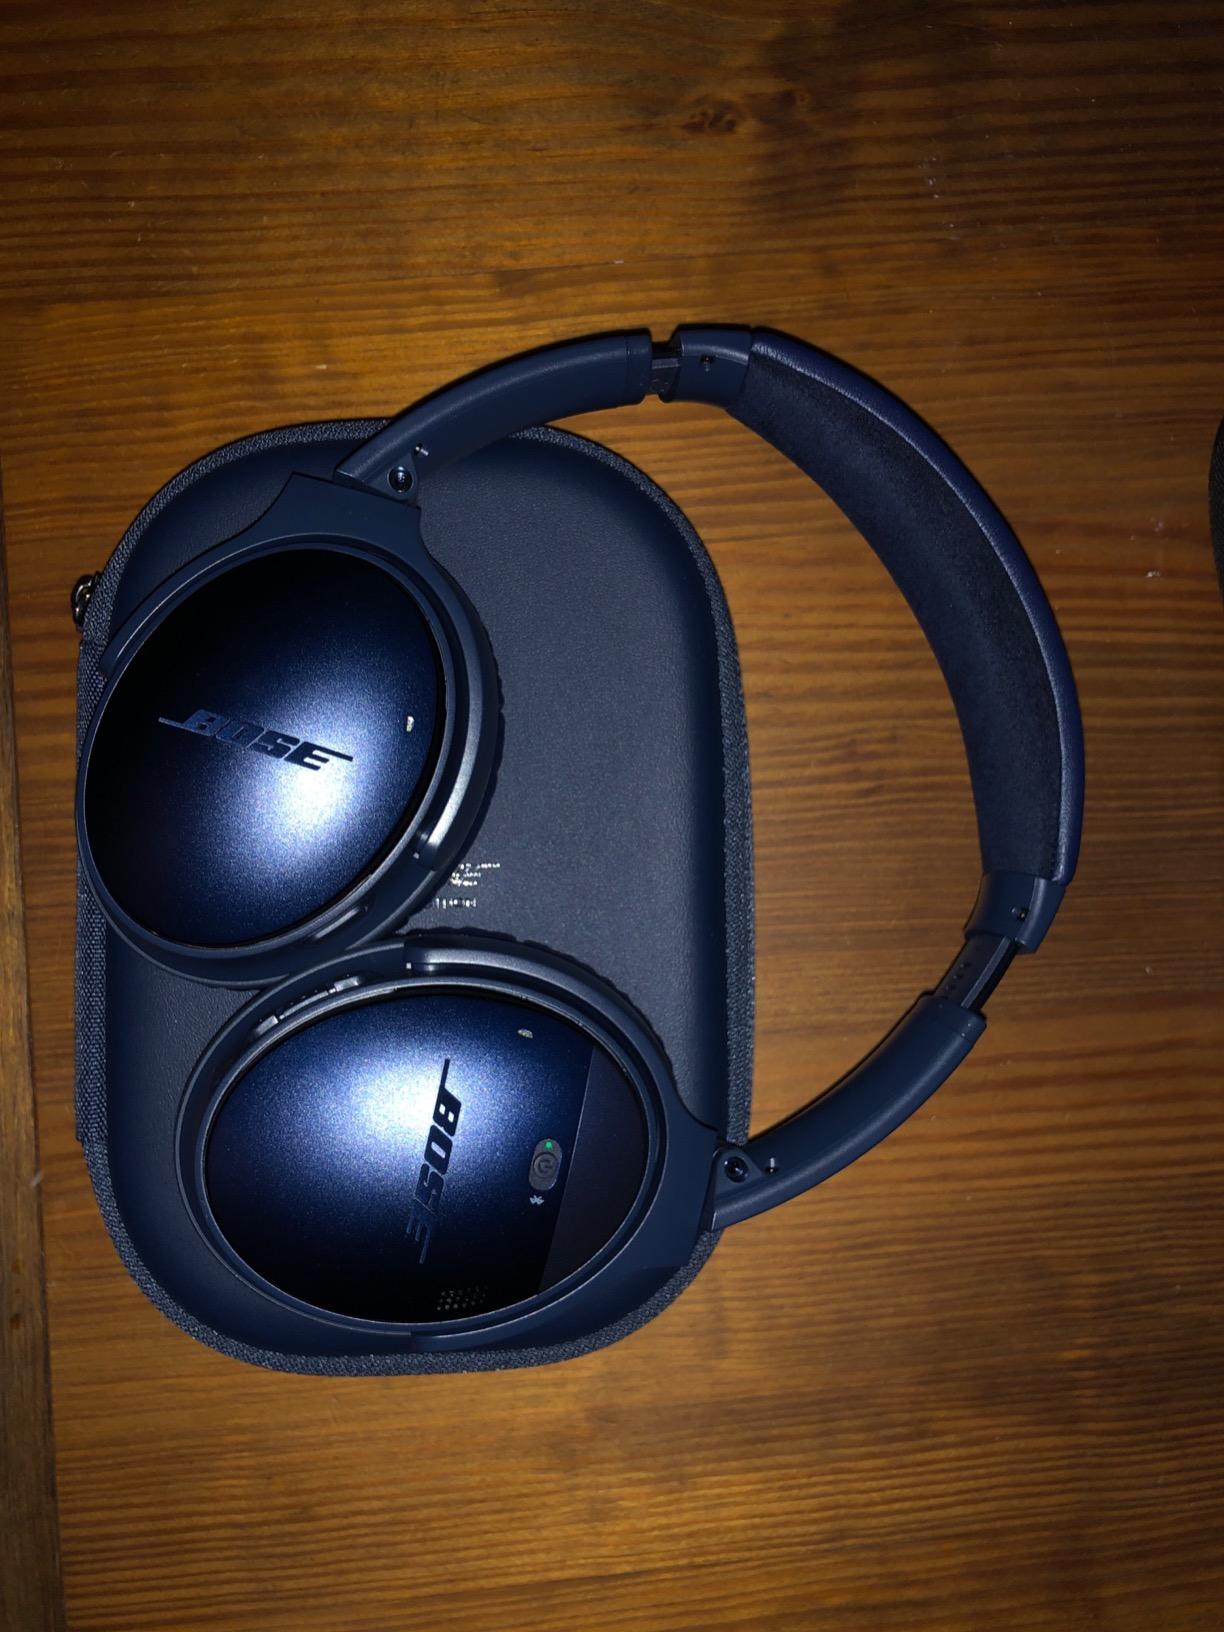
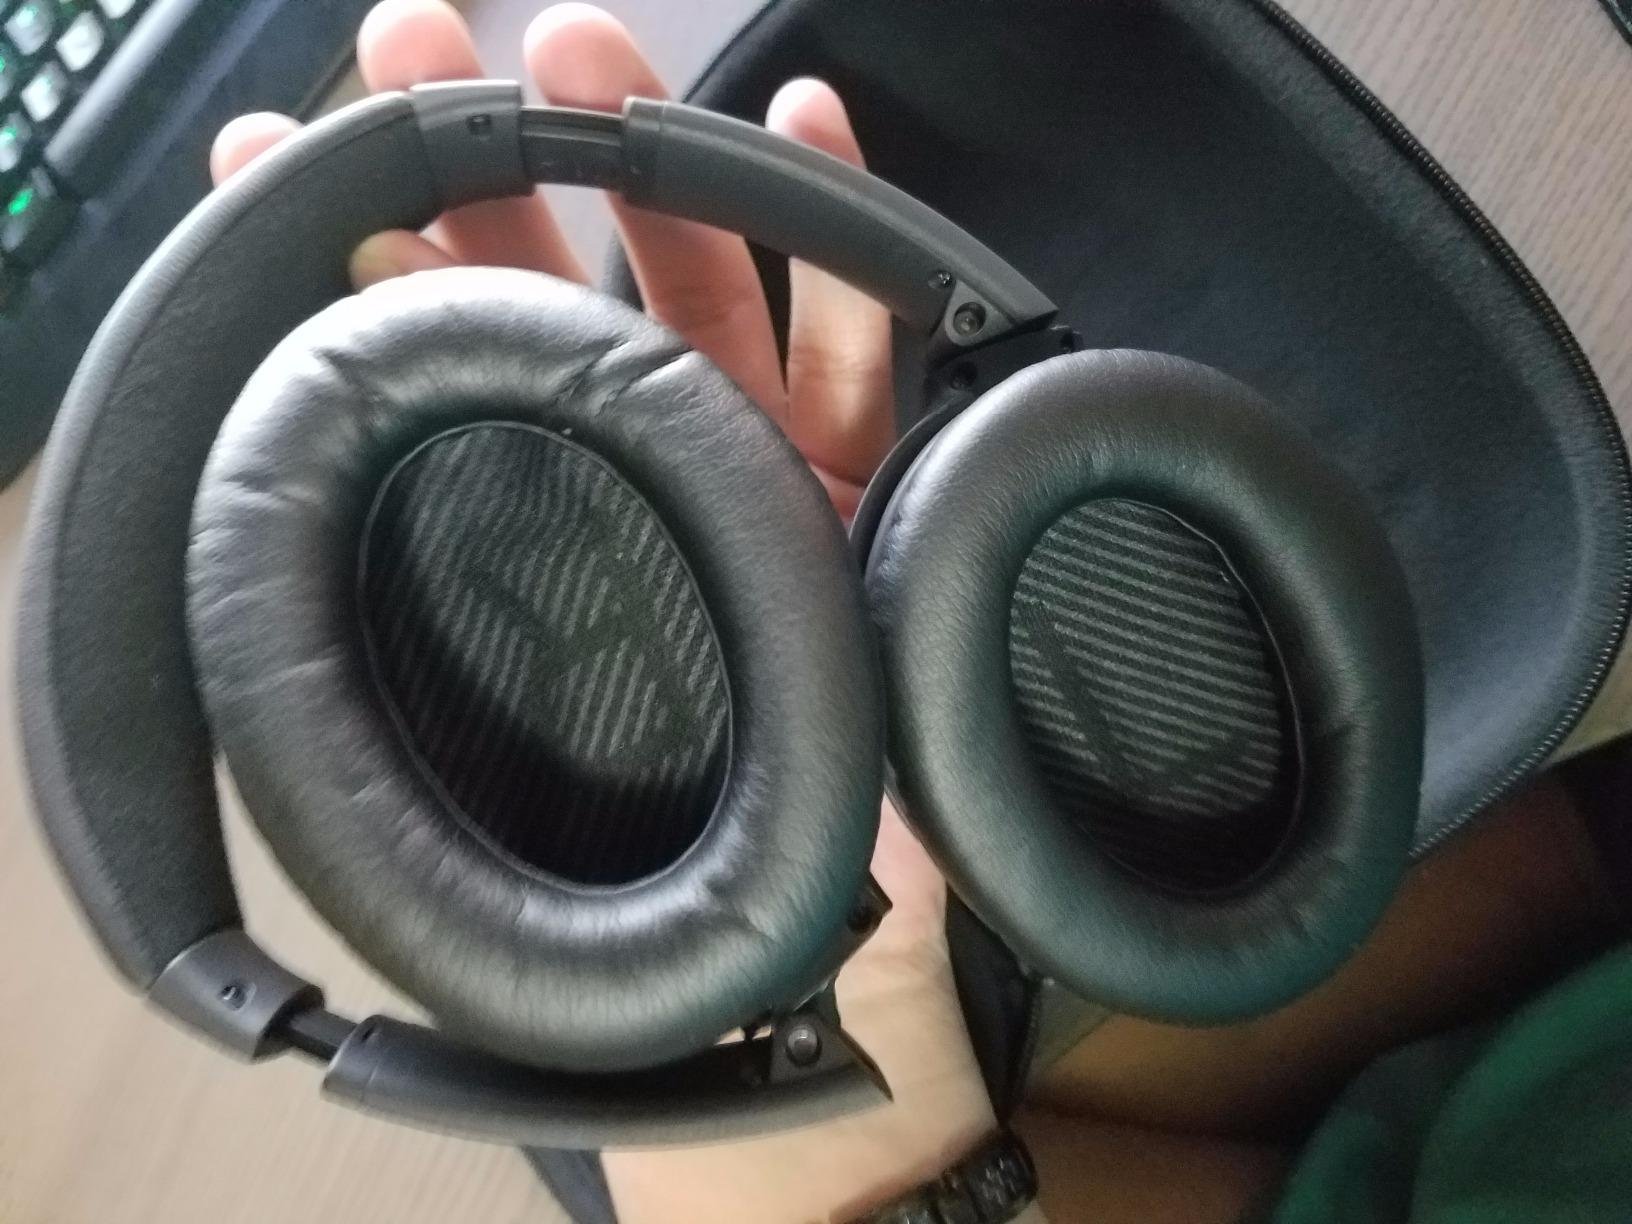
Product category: headphones
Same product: yes